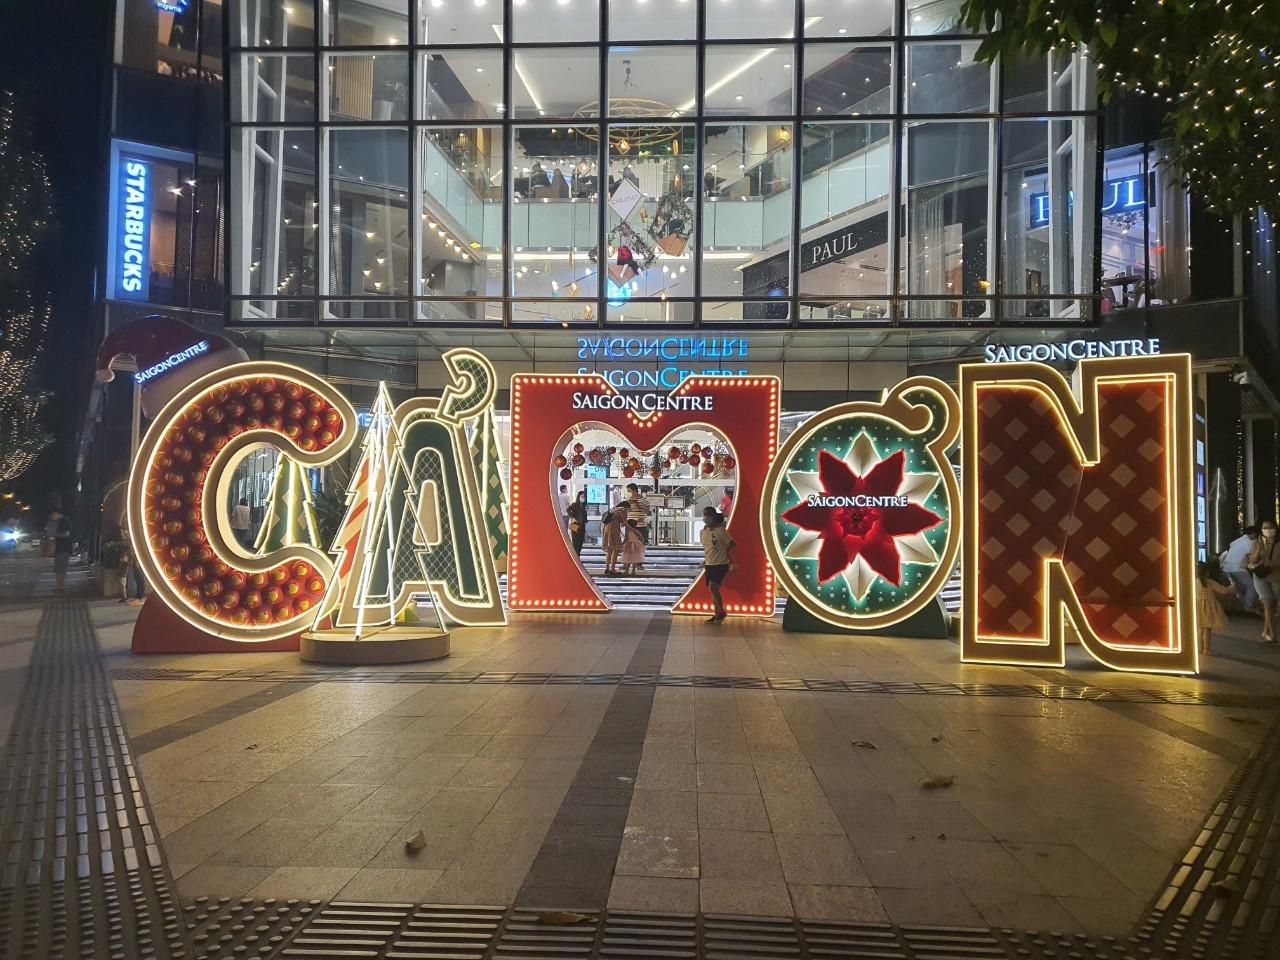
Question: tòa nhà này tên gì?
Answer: tòa nhà saigon center